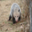
Label: possum